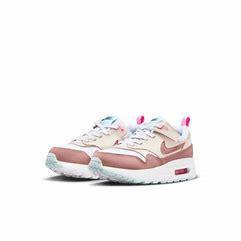
Brand: Nike
Model: Air Max 1 Easyon